Susan Johnstone

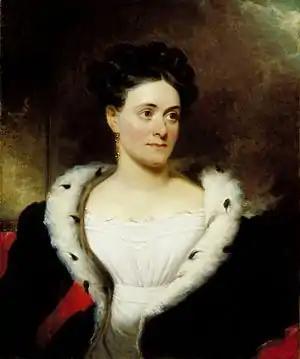
Susan Johnstone by Henry Inman in about 1828

Susan Johnstone, also known as Mrs. James William Wallack (29 November 1792 – 25 December 1850) was an English-American actress of the 19th-century.